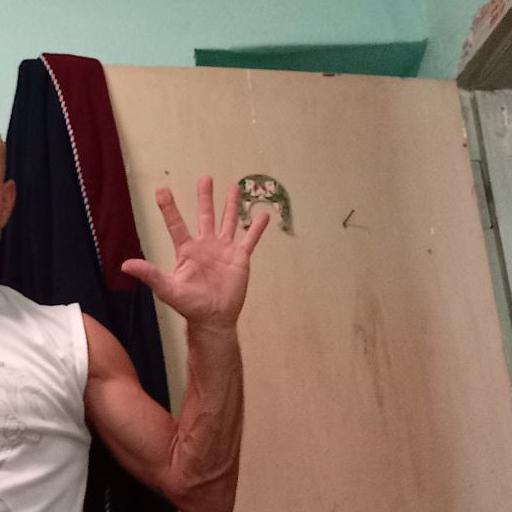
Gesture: palm